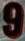
Number: 9